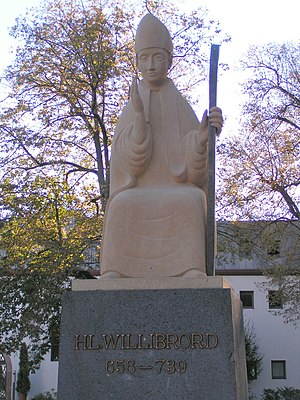
Sankt Willibrord / Liv og gerning
Mindesmærke i Trier.
Sankt Willibrord var en northumbriask missionær, kendt som "Frisernes apostel". Han blev den første biskop af Utrecht og døde ved Echternach i Luxembourg.